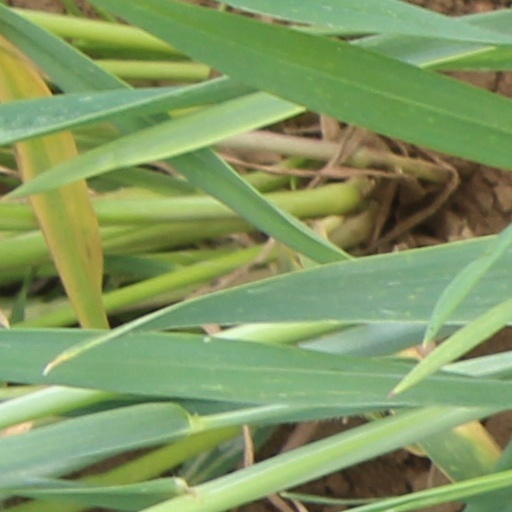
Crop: wheat